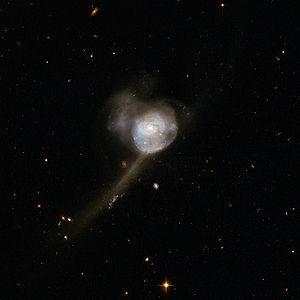
Voici une liste de galaxies spirales notables, classée en fonction de leur nom, de la constellation hôte, de la magnitude apparente et de la classification morphologique des galaxies.
NGC 34 est une galaxie spirale située dans la constellation de la Baleine à environ 263 millions d'années-lumière de la Voie lactée. Elle a été découverte par l'astronome américain Lewis Swift en 1886. Elle a aussi été observée par l'astronome américain Frank Müller en 1886 et elle a été inscrite au catalogue NGC sous la cote NGC 17.